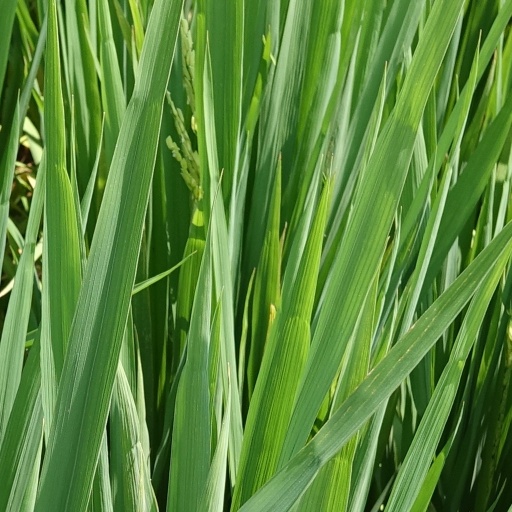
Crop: rice